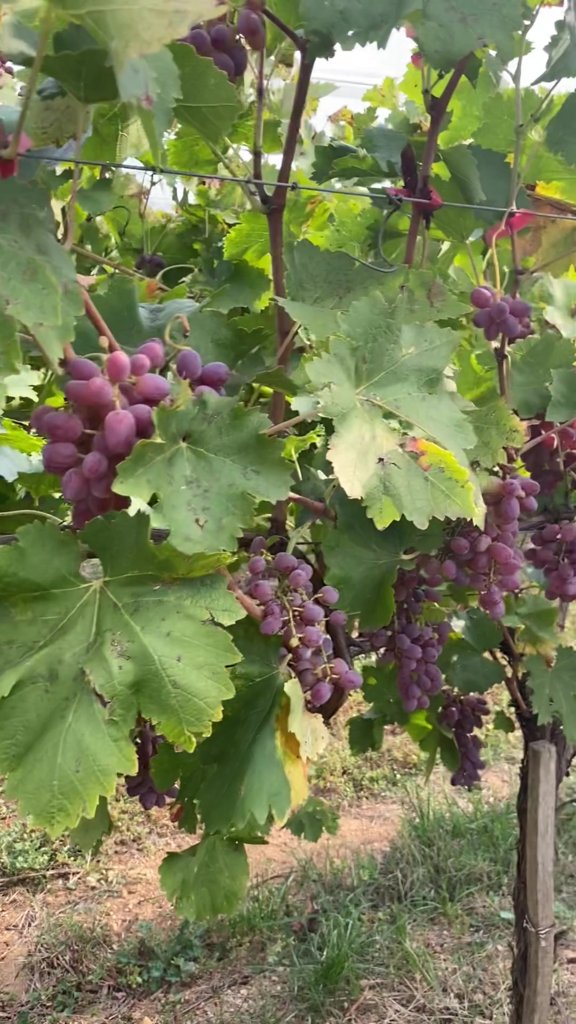
Berries visible: 180
Grape clusters: 10